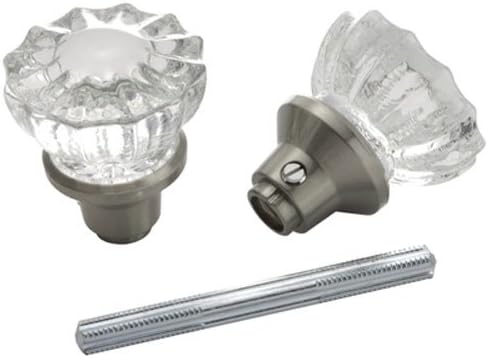
Belwith Products 1140-SN 2 Pack Door Knob Glasswith Spindle, Polished Brass
Category: Amazon Home
2 pack, door knob glass, set with spindle, used on various interior mortise lockets, satin nickel accent, spindle size: 7mm.This product adds a great value. Product is highly durable and ver easy to use. This product is manufactured in China.
Features: Product is highly durable and very easy to use | This product is manufactured in China | Package Dimensions: 12.953 L x 2.794 H x13.716 W (centimeters) | Included components: Home Storage, Kitchen, kitchen-cabinet-safety-locks